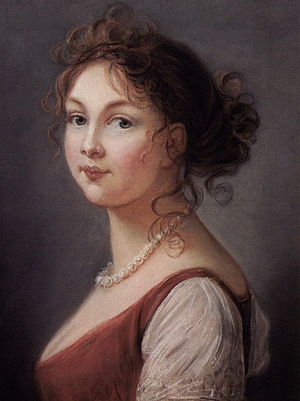
Freden i Tilsit / Den fransk-preussiske overenskomst
Dronning Louise bønfaldt Napoleon om at mildne fredsbetingelserne, men Napoleon var ubøjelig
Freden i Tilsit afsluttede den fjerde koalitionskrig under Napoleonskrigene, og betegner to aftaler som blev indgået i Tilsit i Østpreussen 7. og 9. juli 1807 mellem kejser Napoleon Bonaparte, zar Alexander 1. af Rusland og kong Frederik Vilhelm 3. af Preussen.